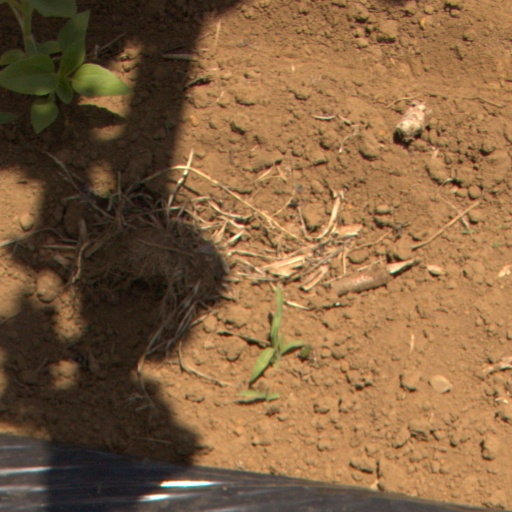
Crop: Jerusalem artichoke